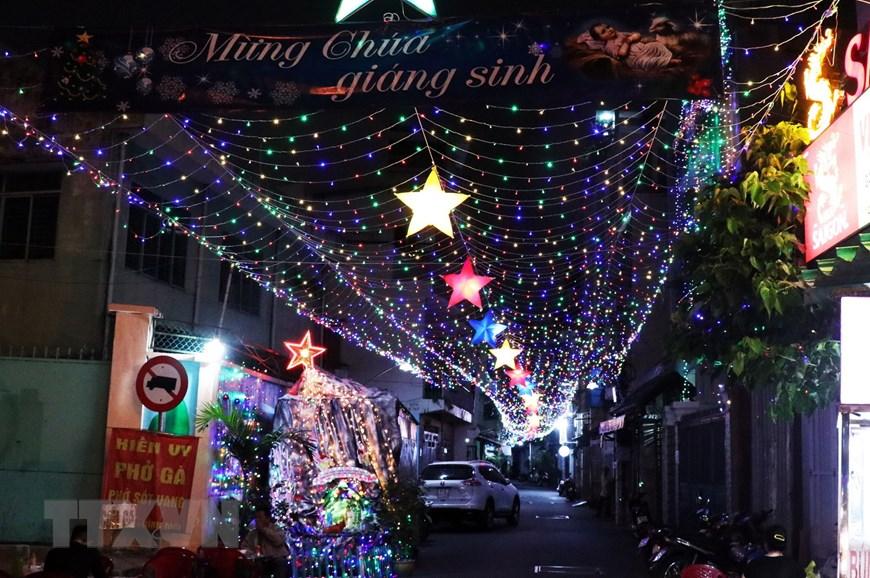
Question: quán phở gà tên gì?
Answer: hiền vy